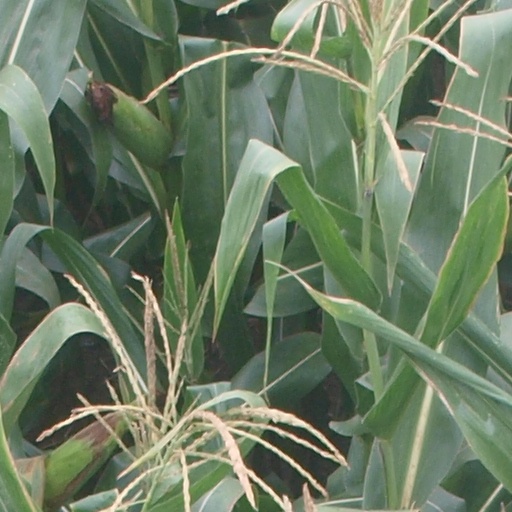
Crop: maize; corn